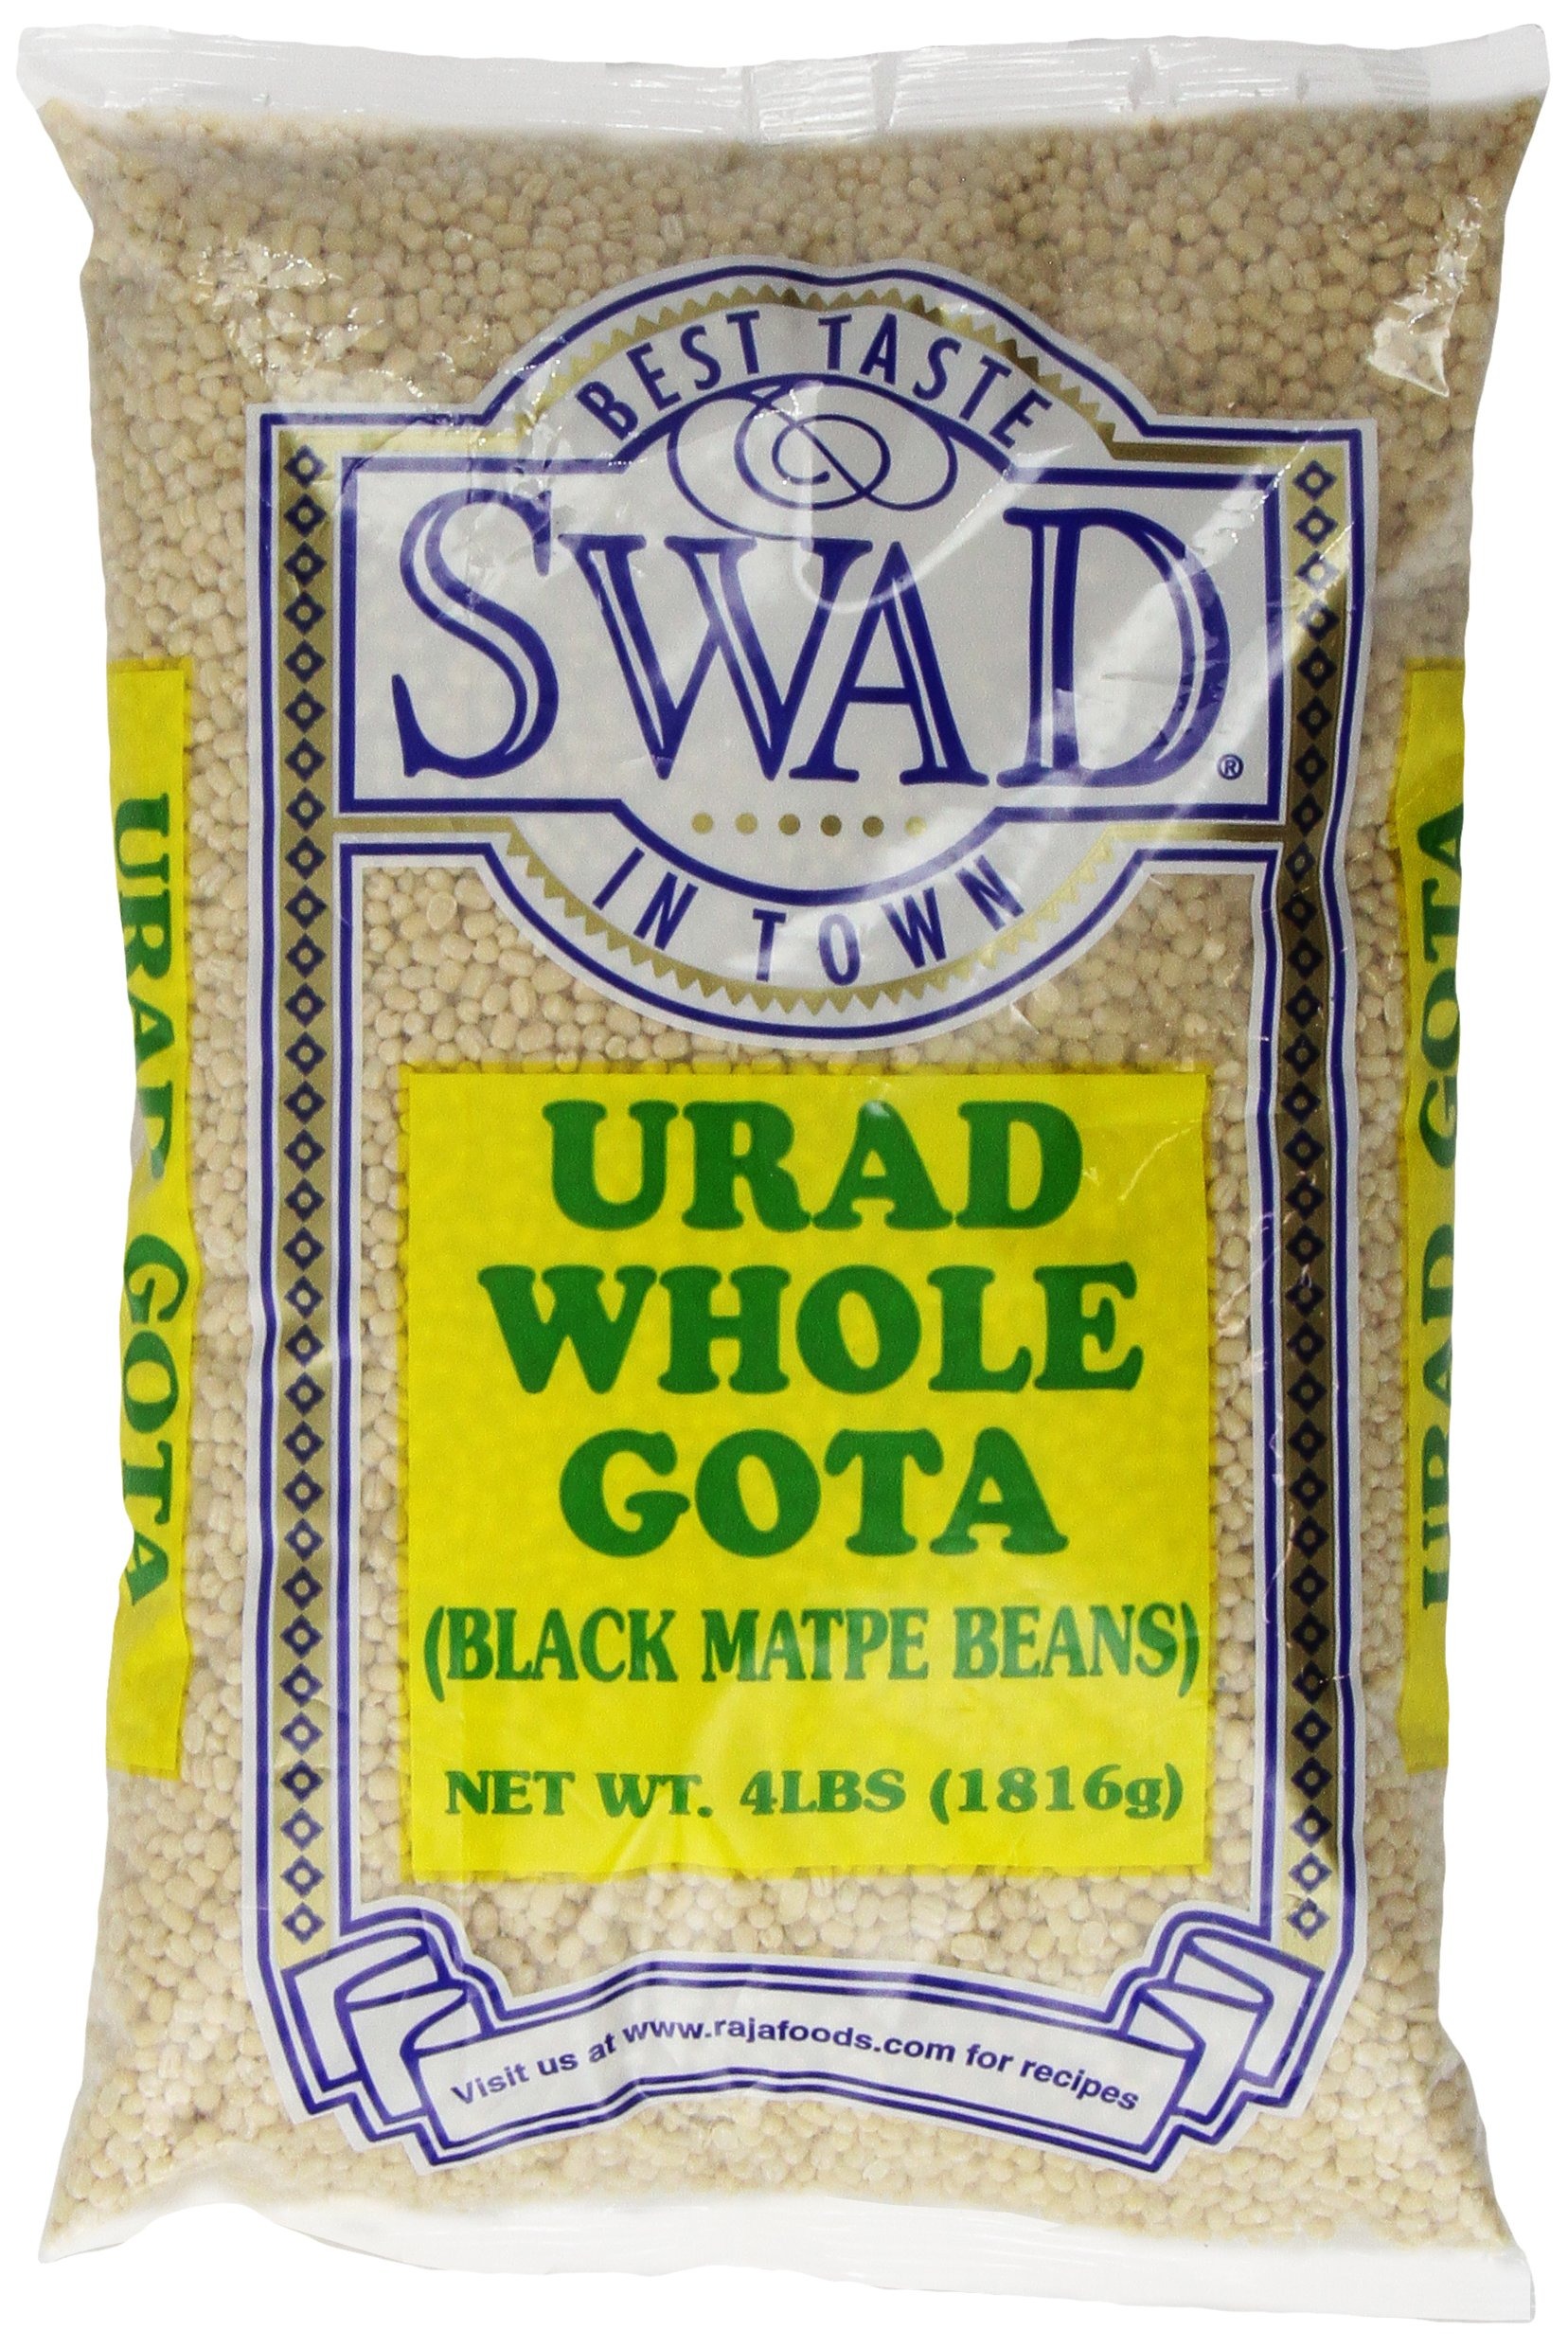
Item Name: Swad Urad Whole, 4 Pound
Bullet Point 1: Matpe Beans
Bullet Point 2: Ground Urad Dal into flour or paste, which can be extensively used in culinary preparation like dosa, idli, vada, and papad.
Product Description: Urad Dal is very nutritious and is recommended for diabetics
Value: 4.0
Unit: pound

Price: 13.5